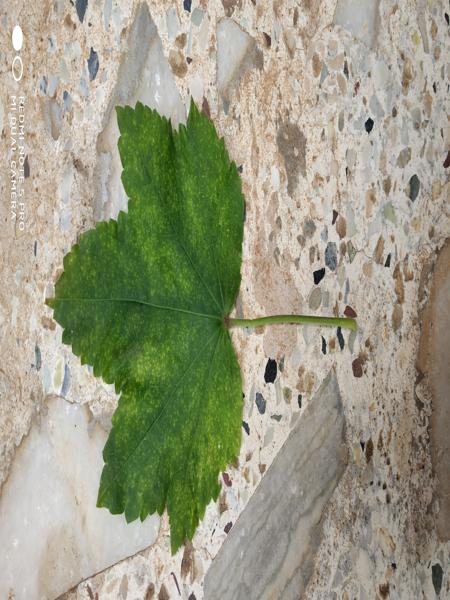
Plant: Kasambruga